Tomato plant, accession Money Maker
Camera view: horizontal (90 deg, fisheye); turntable rotation: 270 degrees
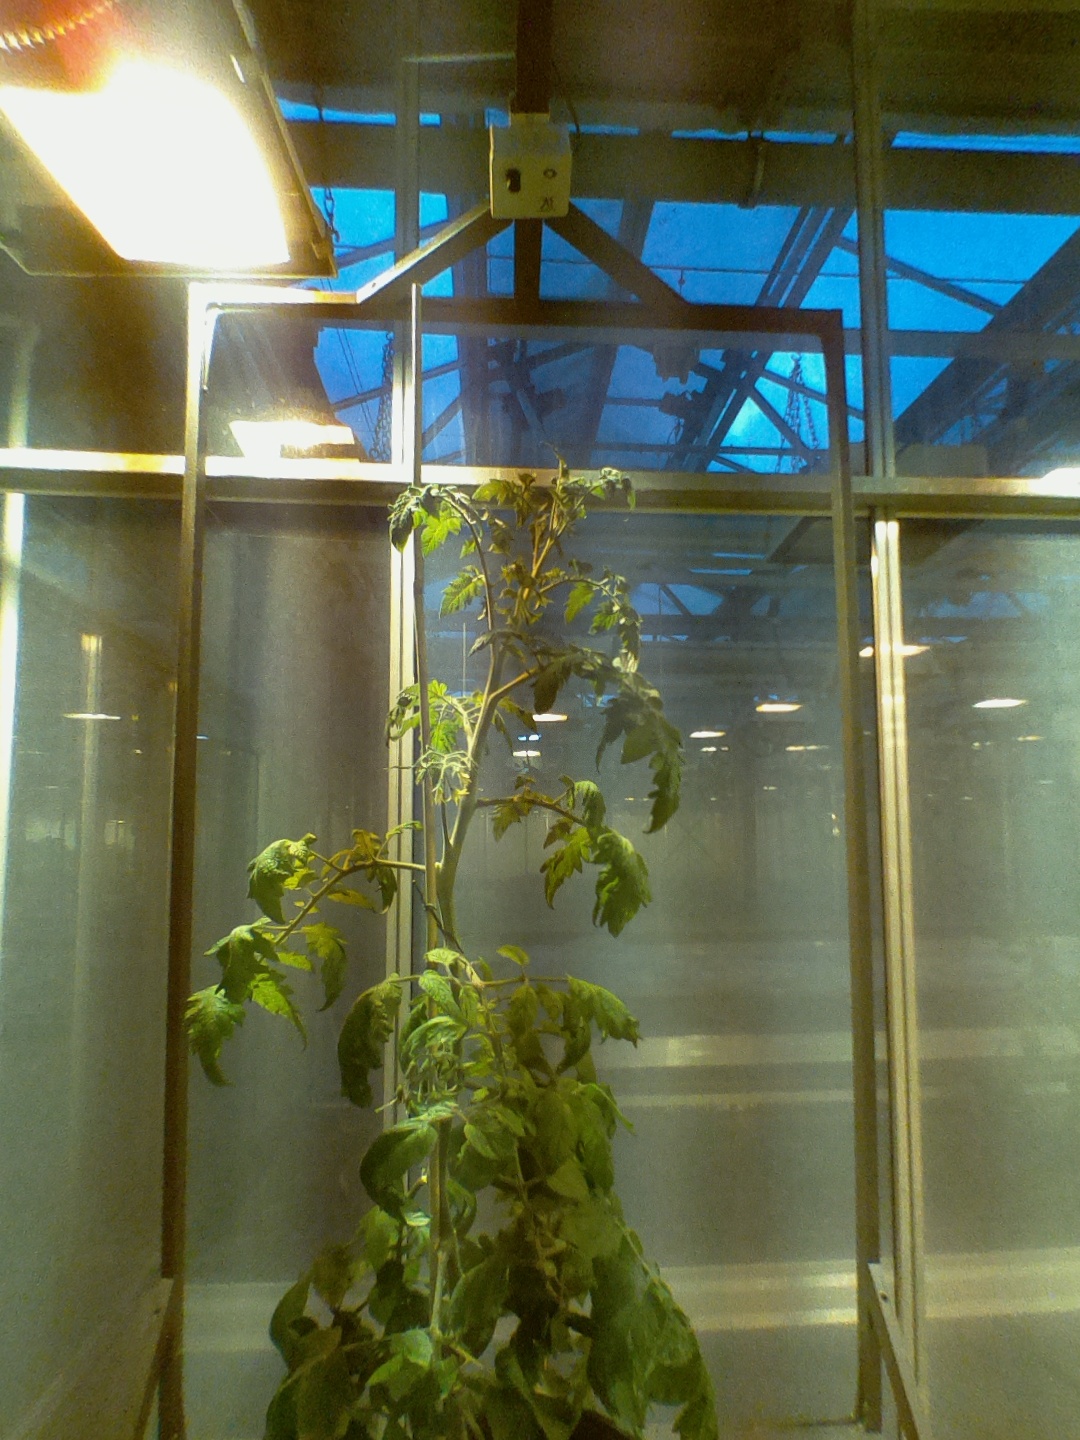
BBCH growth stage 69: End of flowering, 90%-100% of flowers open, more petals falling